Monmadalès

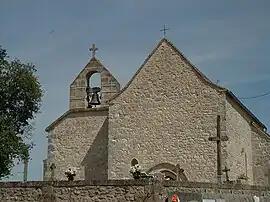
The church in Monmadalès

Monmadalès is a commune in the Dordogne department in Nouvelle-Aquitaine in southwestern France.